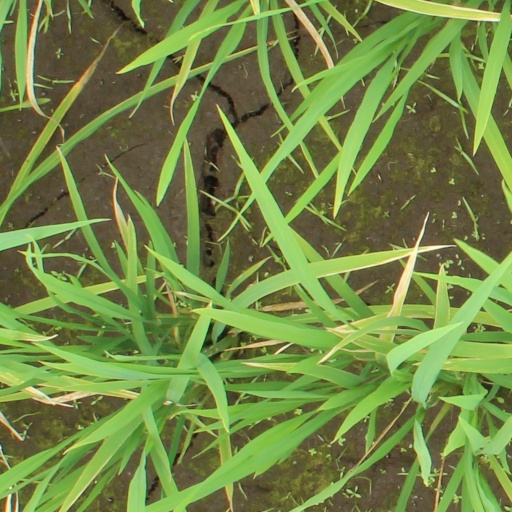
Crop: rice